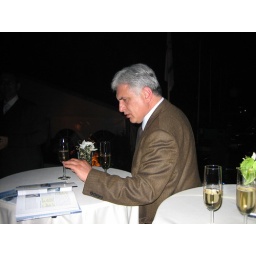
launching ceremony for the germany one, the first german boat in the americas cup